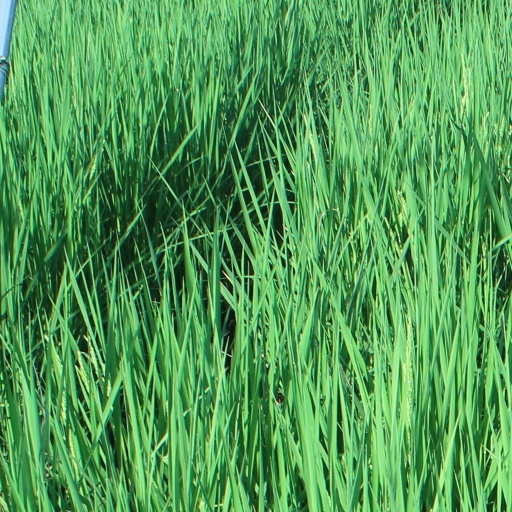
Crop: rice